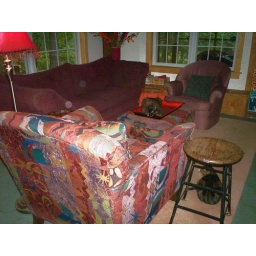
Shot from the angle of my kitchen (kind of). Note the cat under the stool.